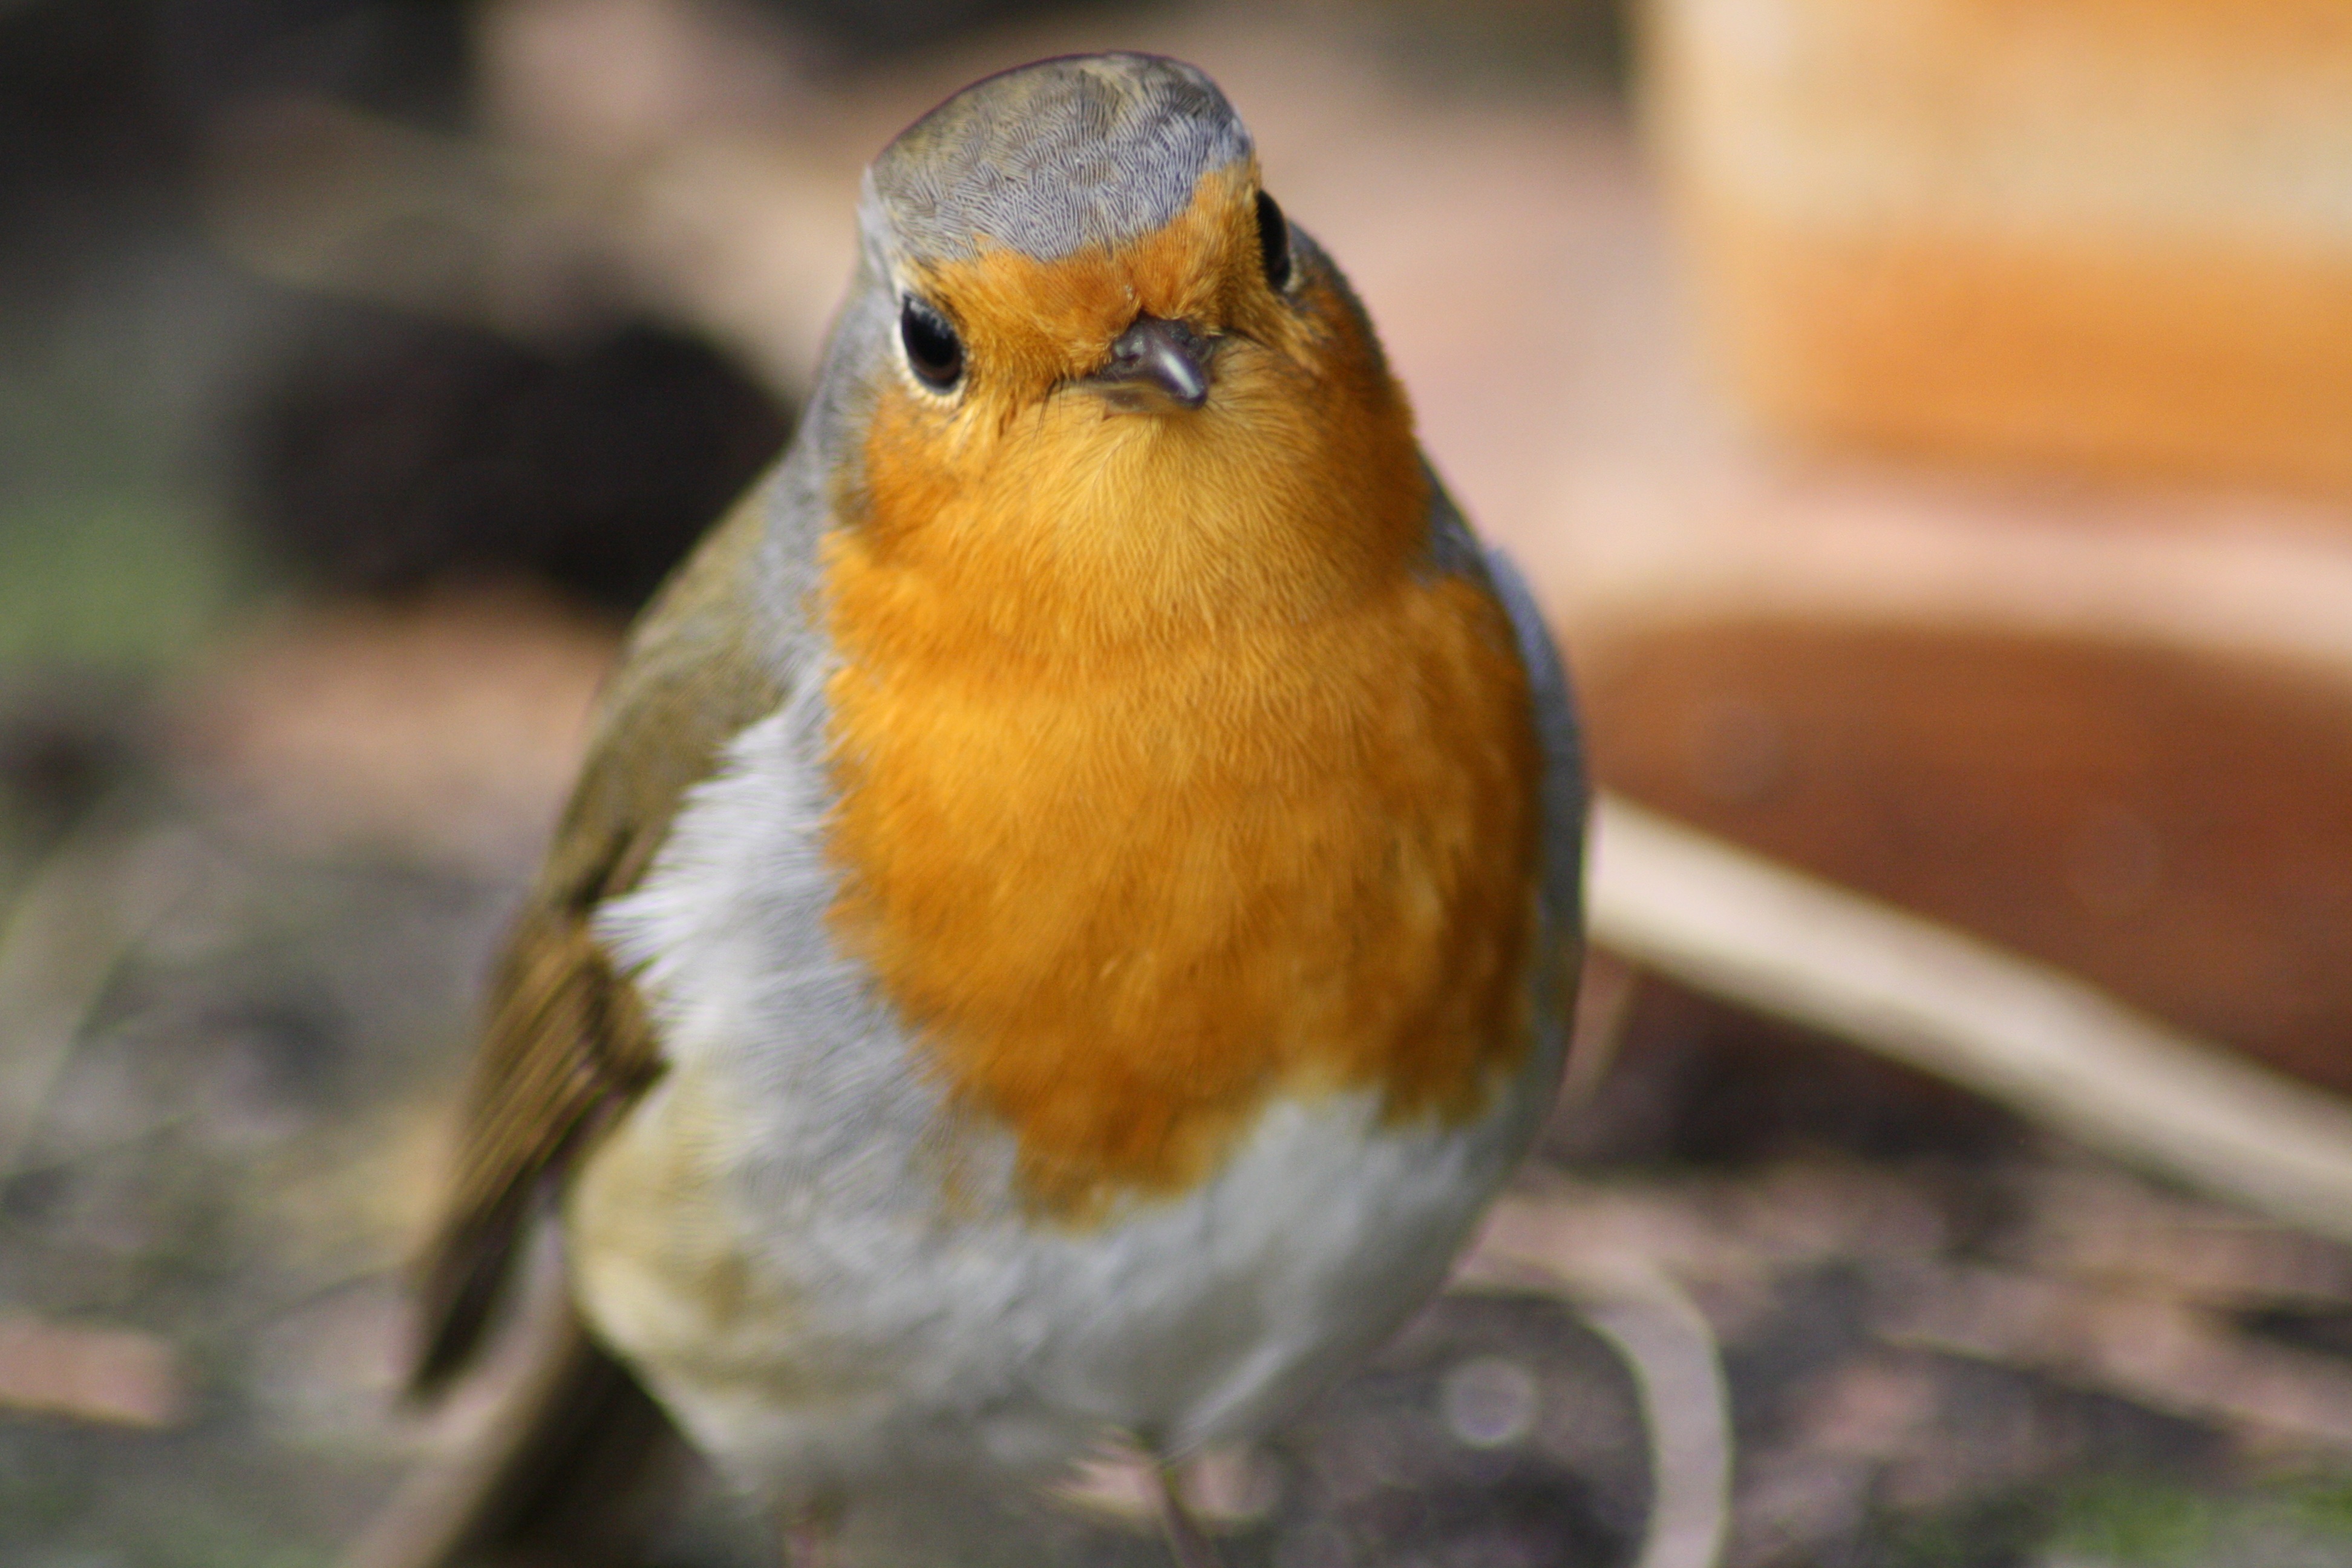
bird, wing, stone, wildlife, orange, beak, garden, close, robin, feather, fauna, plumage, songbird, grey, vertebrate, finch, species, animal world, brambling, red goblets, old world flycatcher, stone base, perching bird, european robin, atlantic canary, antur